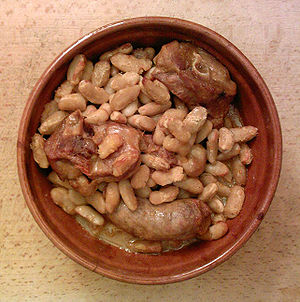
Cassoulet
En gryde med Cassoulet
Cassoulet er en fransk gryderet, der består af confiterede andelår, pølser og hvide bønner.